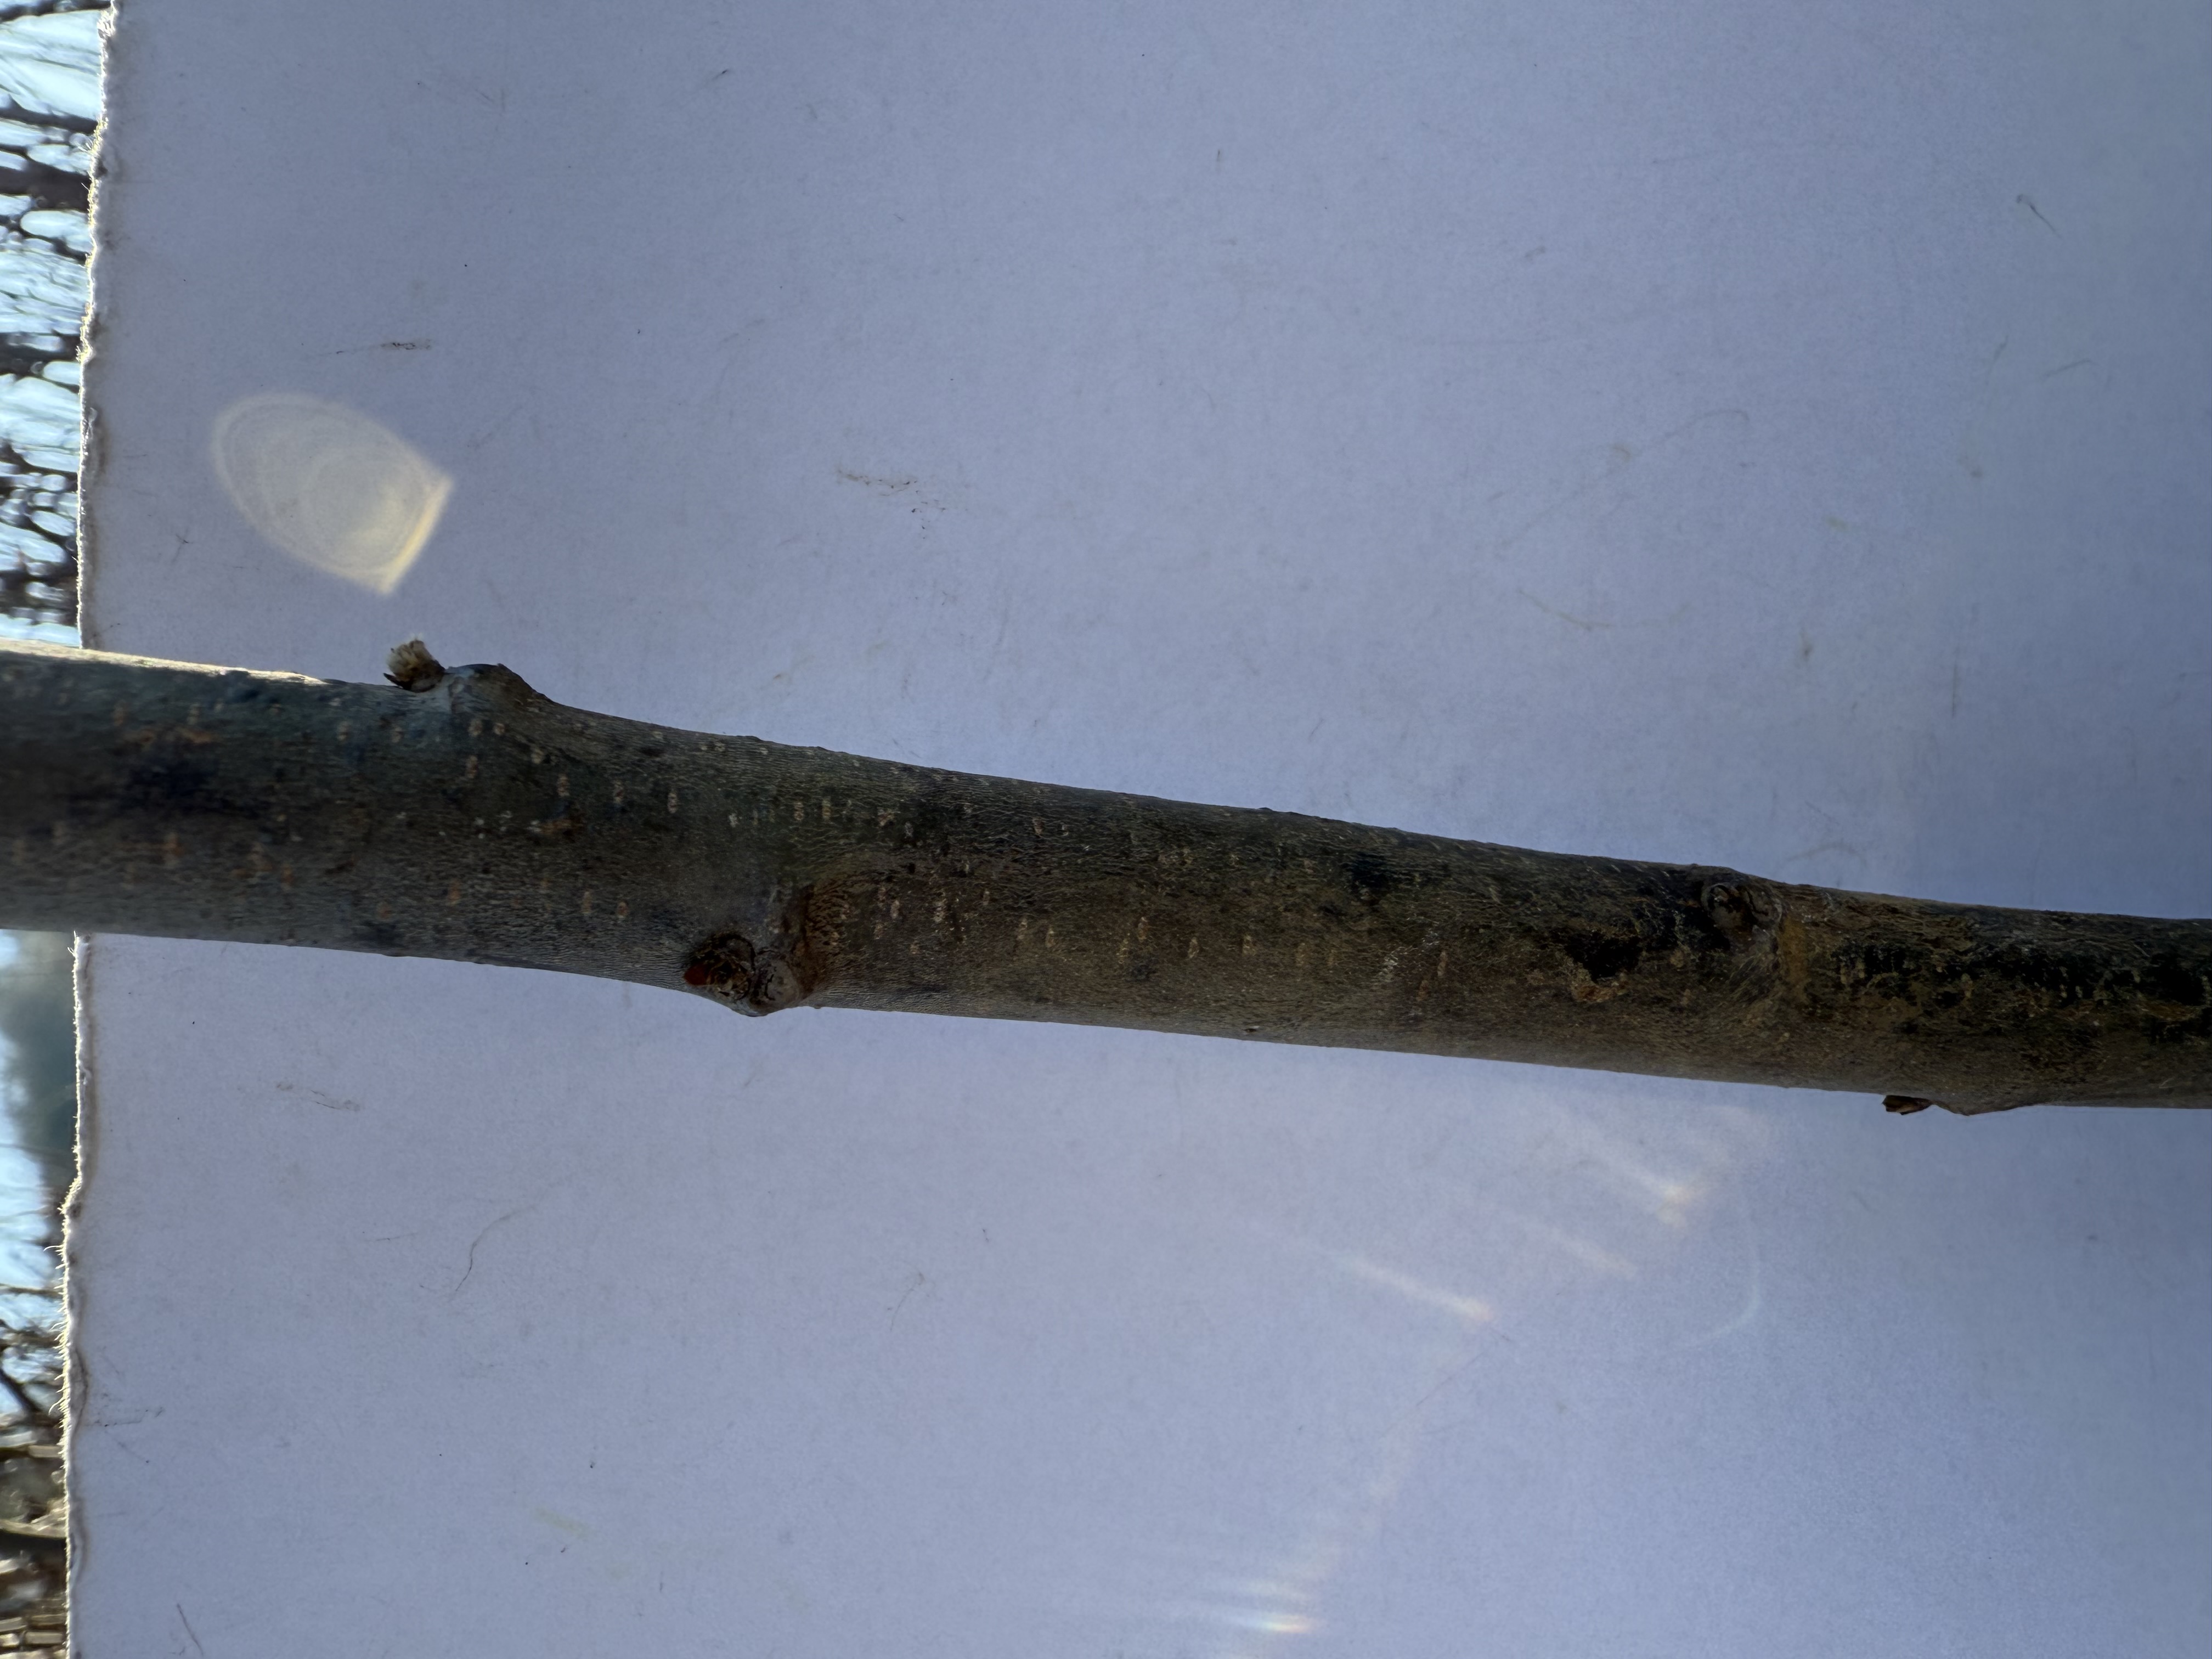
Variety: Chestnut